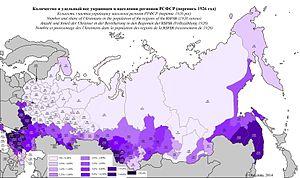
Nombre et pourcentage des Ukrainiens dans la population des régions de la RSFSR (recensement de 1926)
L’Union des républiques socialistes soviétiques, par abréviation URSS ou en abrégé Union soviétique, était un État fédéral transcontinental à régime communiste. Cette fédération a existé du 30 décembre 1922 jusqu'à sa dissolution le 26 décembre 1991. La fédération de Russie est l'État continuateur de l'Union soviétique.